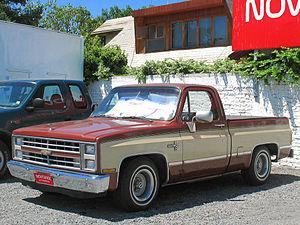
Le Silverado est le nom de la dernière gamme de pick-ups Chevrolet, il est aussi vendu par la marque GMC sous le nom de Sierra.